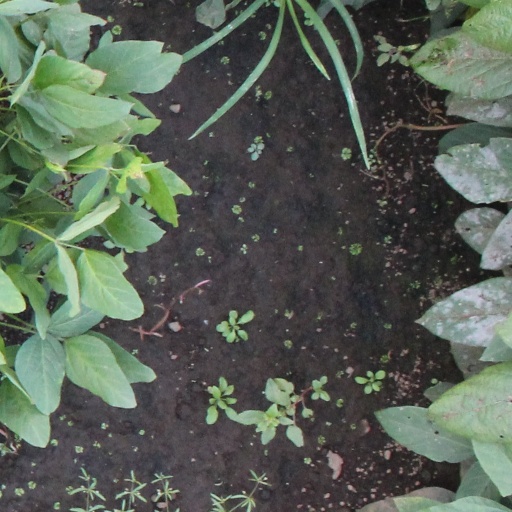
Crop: soybean